Kai Lung's Golden Hours

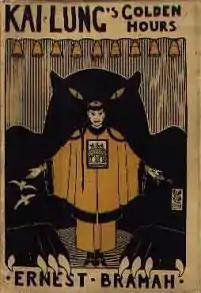
Dust-jacket from the first edition

Kai Lung's Golden Hours is a fantasy novel by English writer Ernest Bramah. It was first published in hardcover in London by Grant Richards Ltd. in October, 1922, and there have been numerous editions since. The first edition included a preface by Hilaire Belloc, which has also been a feature of every edition since. It was reissued by Ballantine Books as the forty-fifth volume of the Ballantine Adult Fantasy series in April, 1972. The Ballantine edition includes an introduction by Lin Carter.